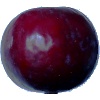
Label: Plum 2